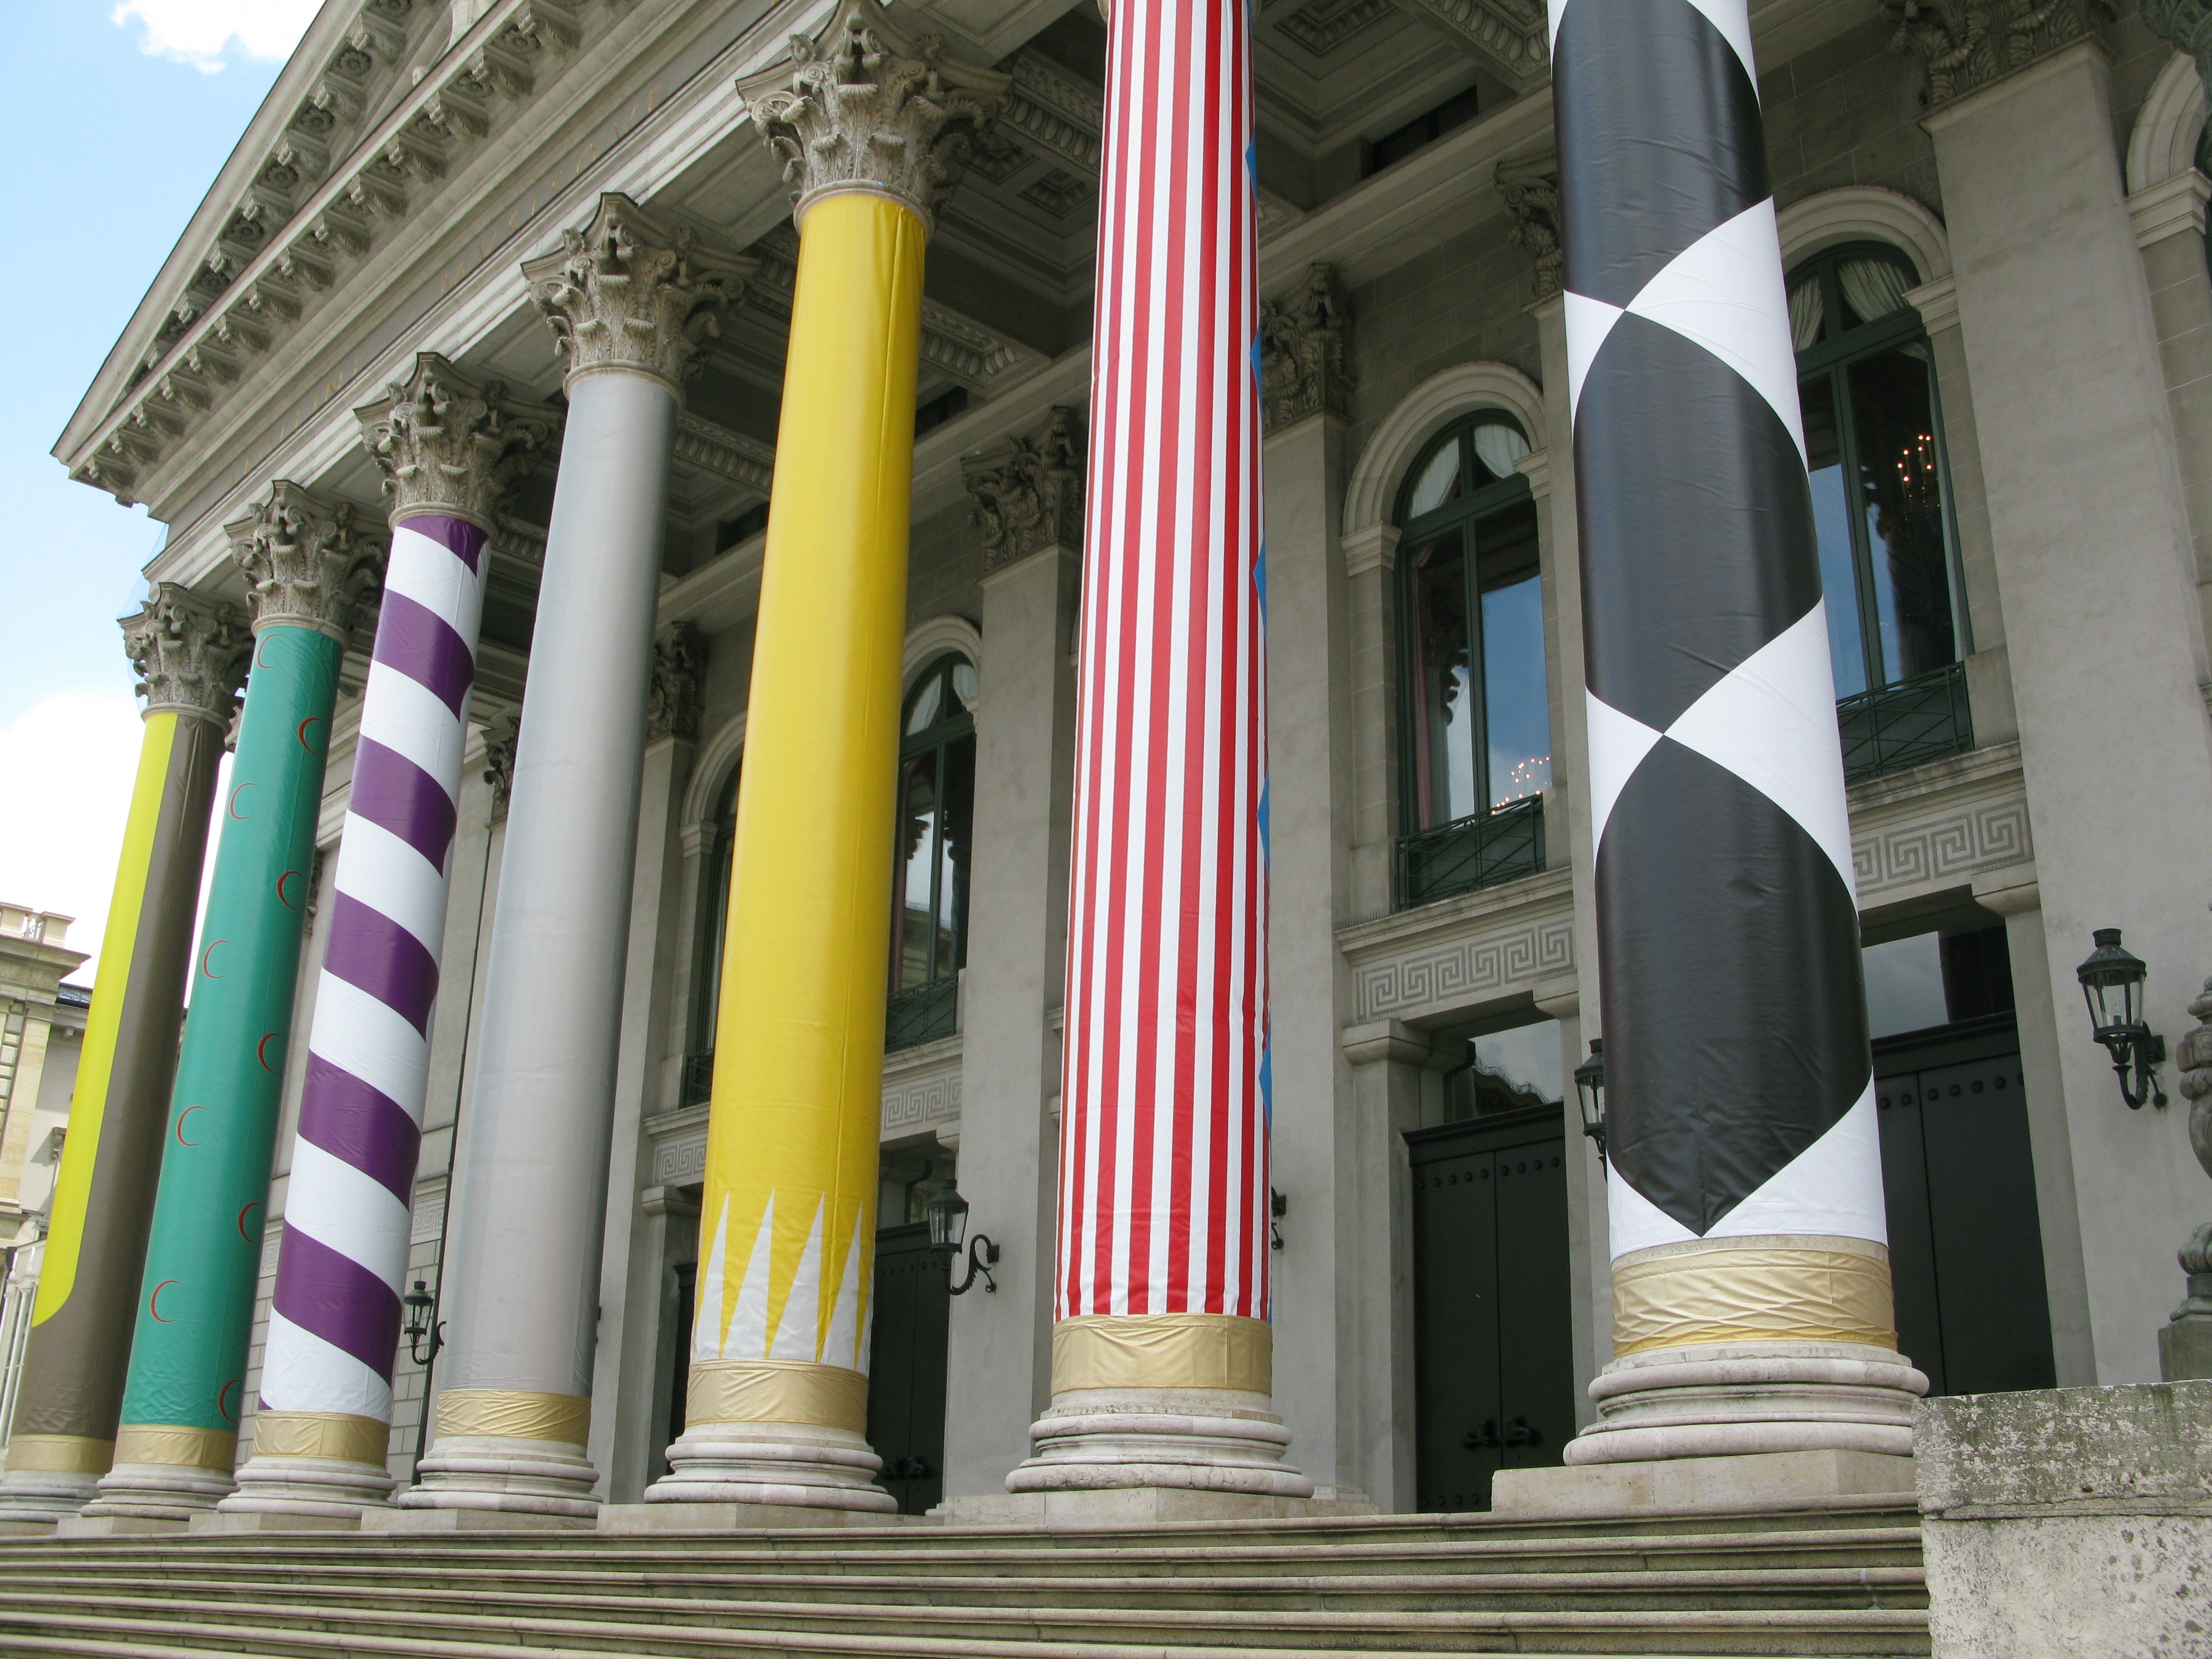
architecture, structure, column, museum, facade, place of worship, interior design, art, munich, columnar